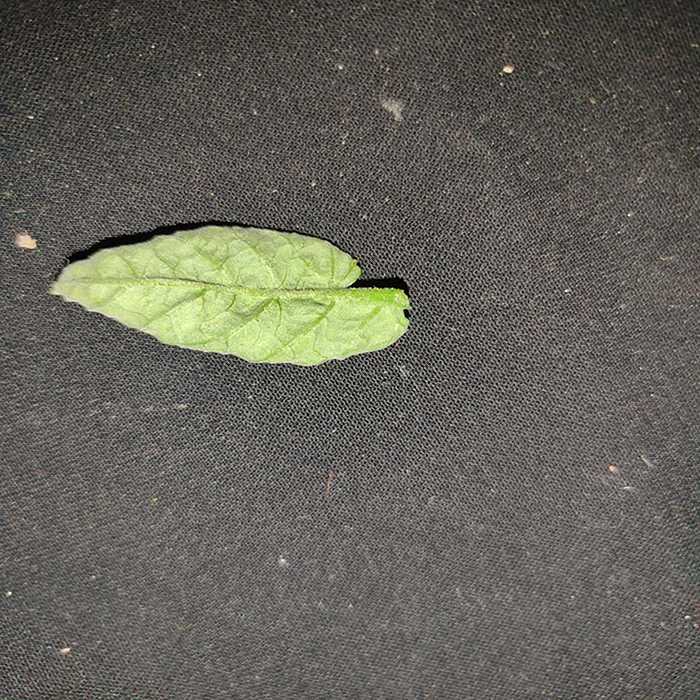
Plant: Tomato
Label: Tomato leaf curl virus